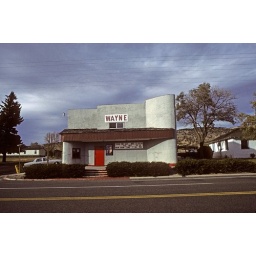
The Wayne theater along the main street of Bicknell       in South Central Utah.